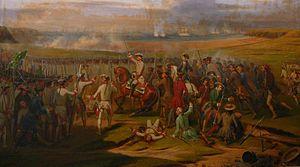
La bataille de Saint-Cast, livrée le 11 septembre 1758. Huile sur toile d'Artus Despagne, exposée à la préfecture des Côtes d'Armor.
Michel Armand de Broc, né le 3 décembre 1707 et mort le 4 avril 1775 au château des Perrais, est un officier français, commandeur de l'Ordre Royal et militaire de Saint Louis, commandeur de Bretagne puis d'Alsace, maréchal des camps et armées du roi.
La bataille de Saint-Cast est un affrontement livré le 11 septembre 1758, autour de Saint-Malo, lors de la guerre de Sept Ans. Elle vit une tentative de débarquement britannique repoussée grâce aux fortifications de Vauban et à la pugnacité des habitants de la région.